Battle of Crete

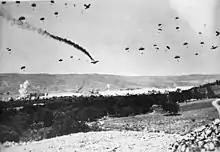
More German paratroops landing on Crete from Junkers Ju 52 transports, 20 May 1941.

Admiral Wilhelm Canaris, chief of the "Abwehr", originally reported 5,000 British troops on Crete and no Greek forces. It is not clear whether Canaris, who had an extensive intelligence network at his disposal, was misinformed or was attempting to sabotage Hitler's plans (Canaris was killed much later in the war for supposedly participating in the 20 July Plot). "Abwehr" also predicted the Cretan population would welcome the Germans as liberators, due to their strong republican and anti-monarchist feelings and would want to receive the "... favourable terms which had been arranged on the mainland ..." While Eleftherios Venizelos, the late republican prime minister of Greece, had been a Cretan and support for his ideas was strong on the island, the Germans seriously underestimated Cretan loyalty. King George and his entourage escaped from Greece via Crete with the help of Greek and Commonwealth soldiers, Cretan civilians, and even a band of prisoners who had been released from captivity by the Germans. 12th Army Intelligence painted a less optimistic picture, but also underestimated the number of British Commonwealth forces and the number of Greek troops who had been evacuated from the mainland. General Alexander Löhr, the theatre commander, was convinced the island could be taken with two divisions, but decided to keep 6th Mountain Division in Athens as a reserve.